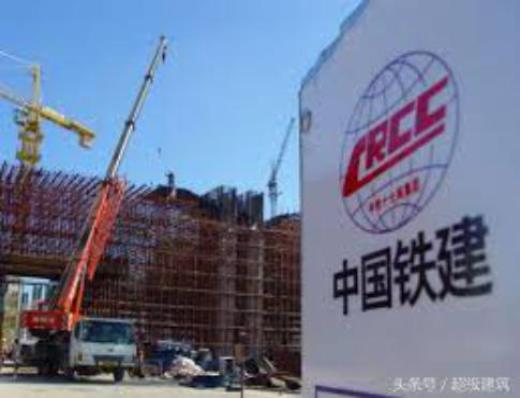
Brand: china railway group limited
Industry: Others